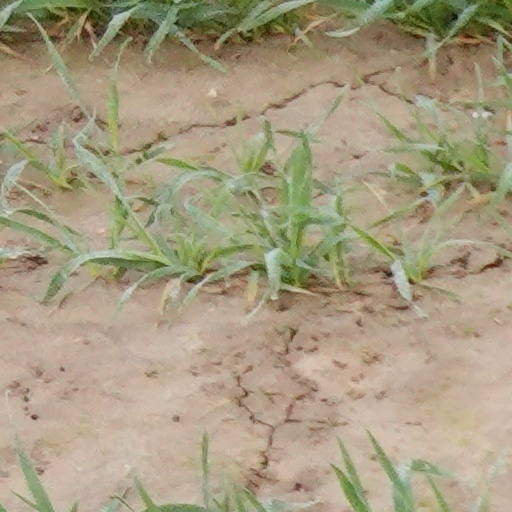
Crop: wheat